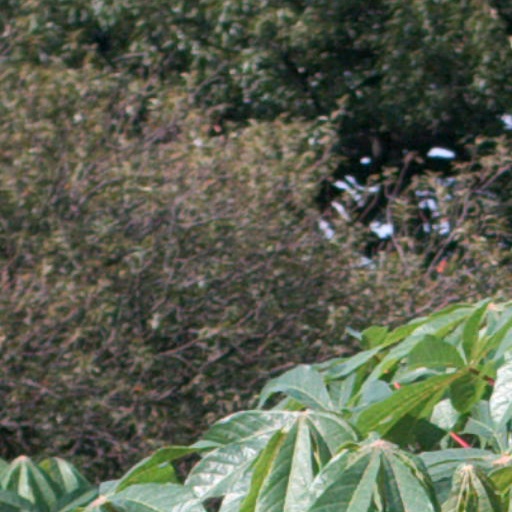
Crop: cassava